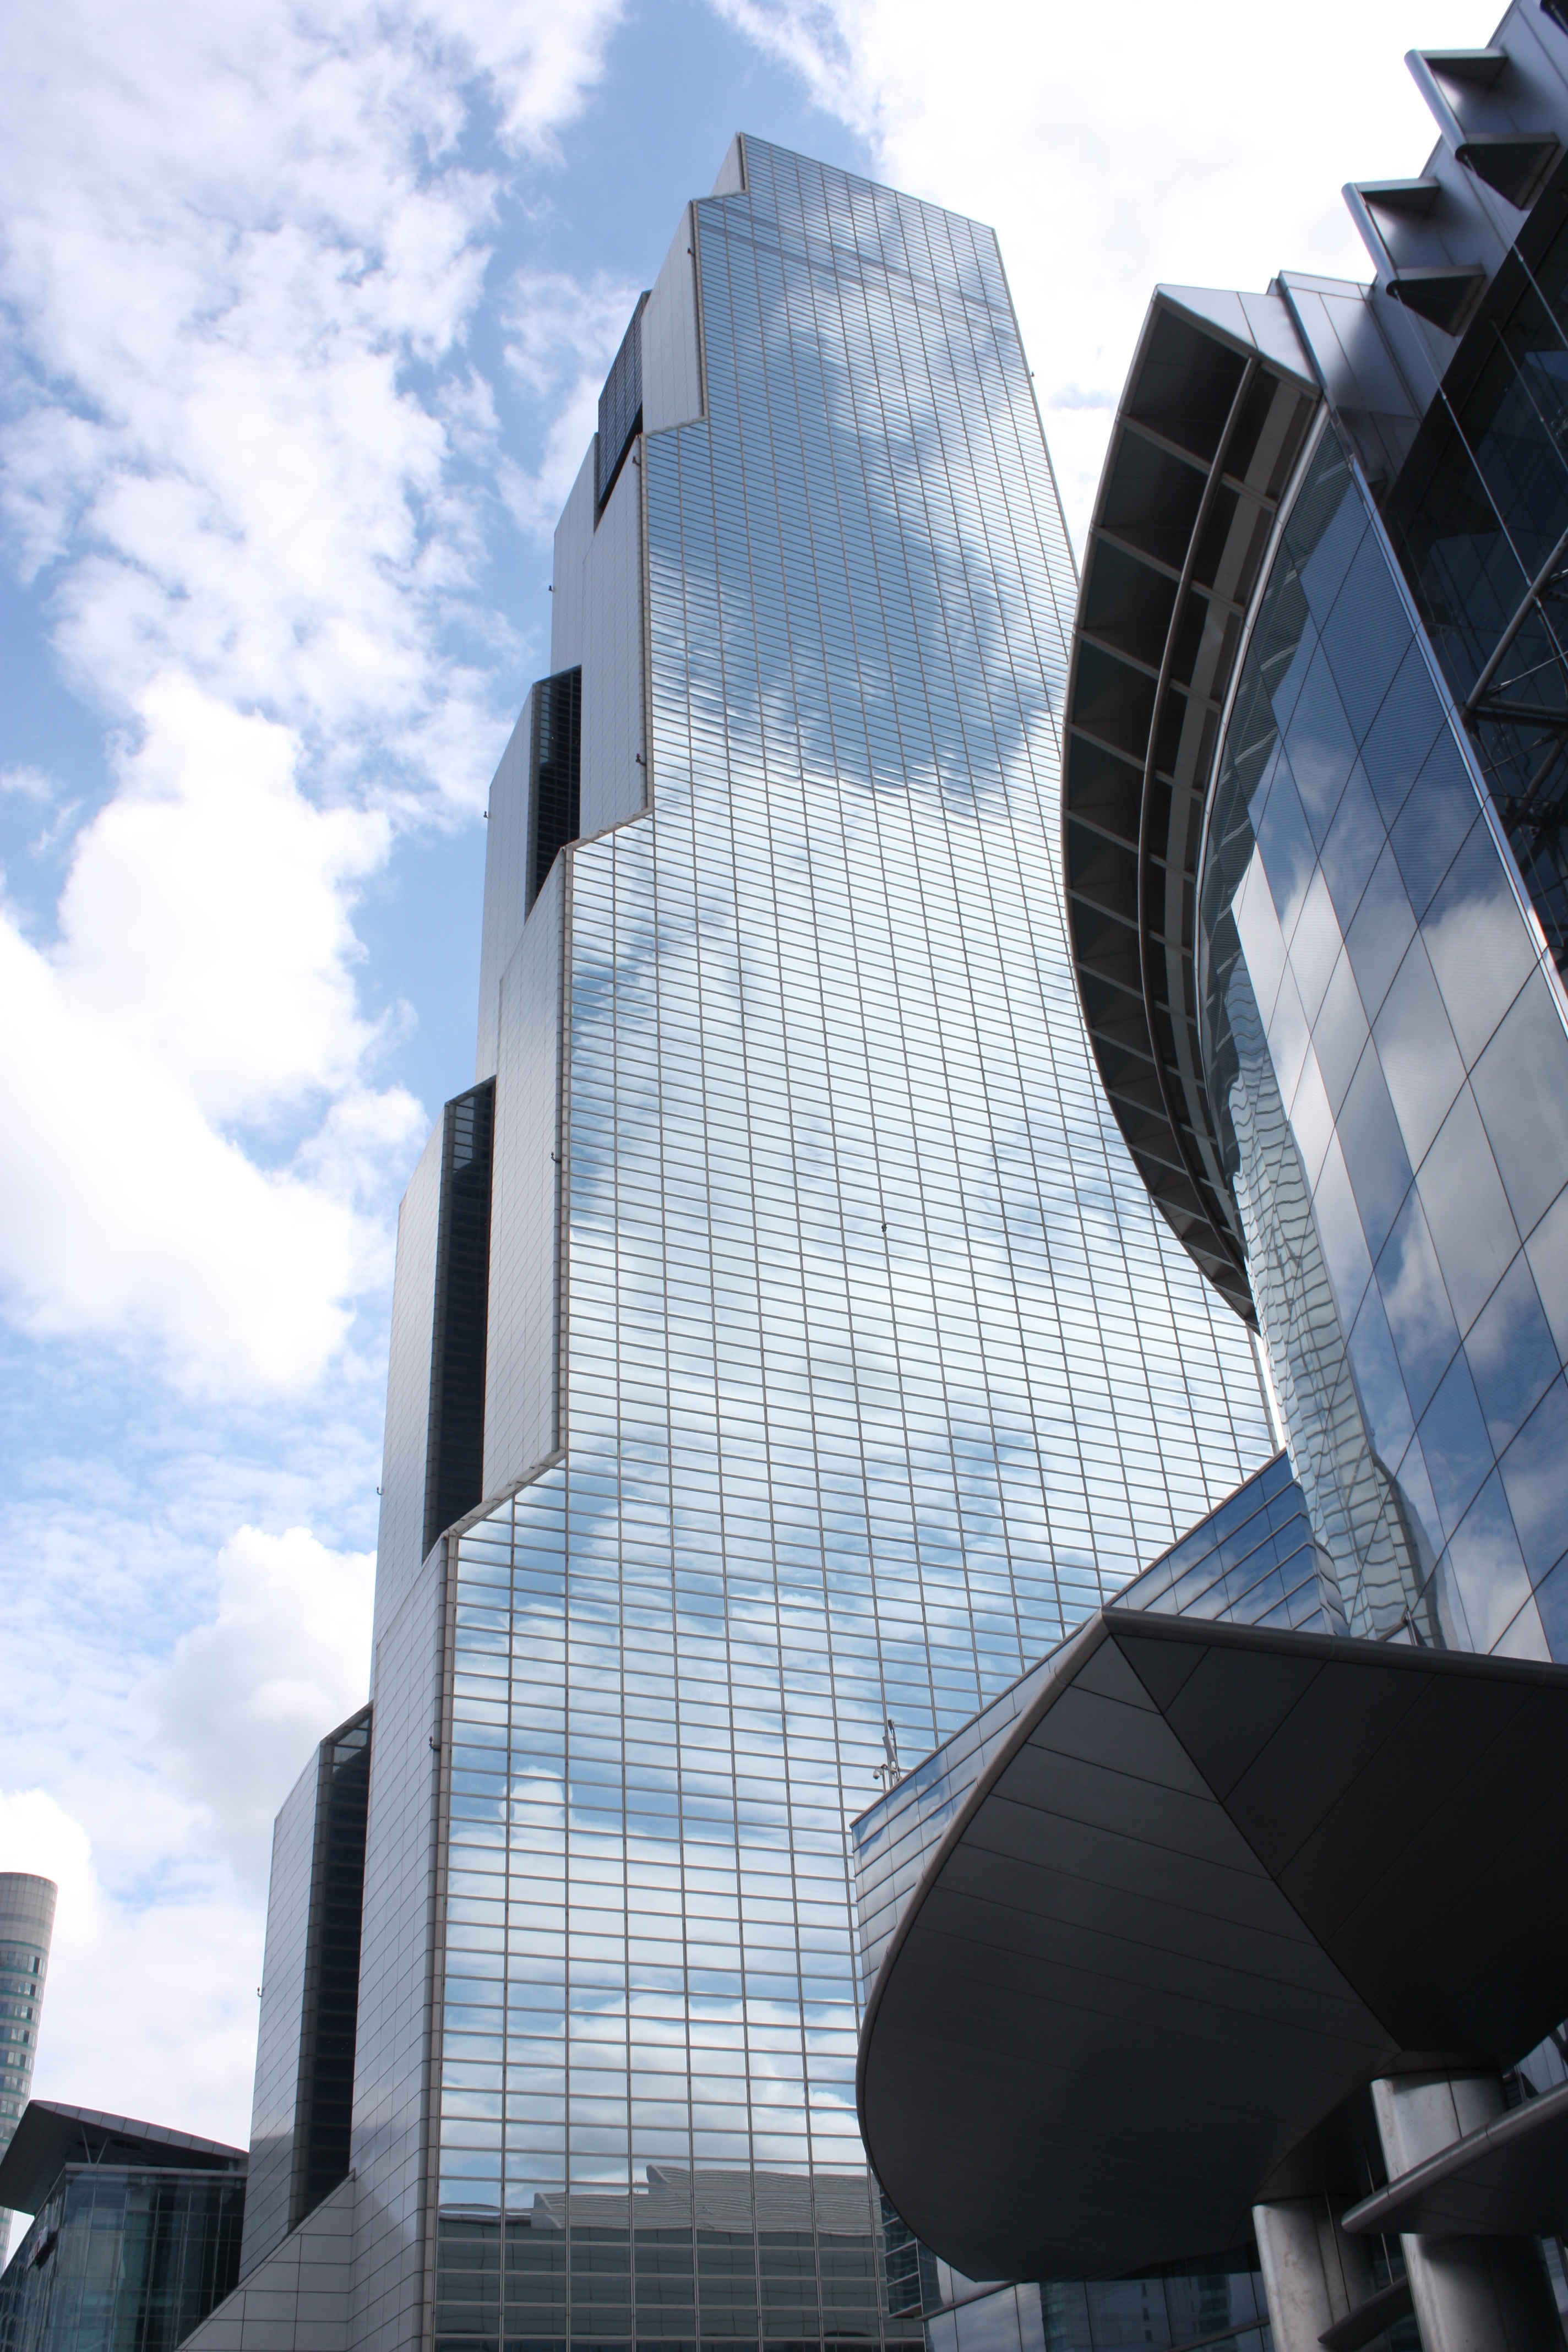
architecture, building, skyscraper, downtown, tower, landmark, facade, blue, professional, tower block, korea, headquarters, metropolis, seoul, korea world trade center, samseong dong